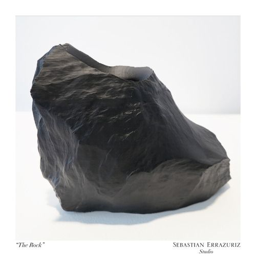
shoes for lovers - his rock and the one that got away